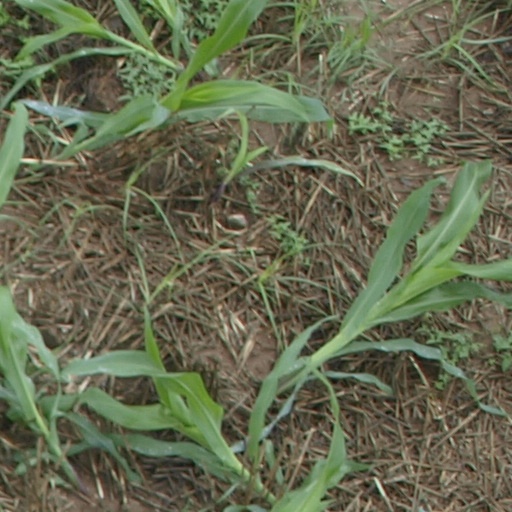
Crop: maize; corn